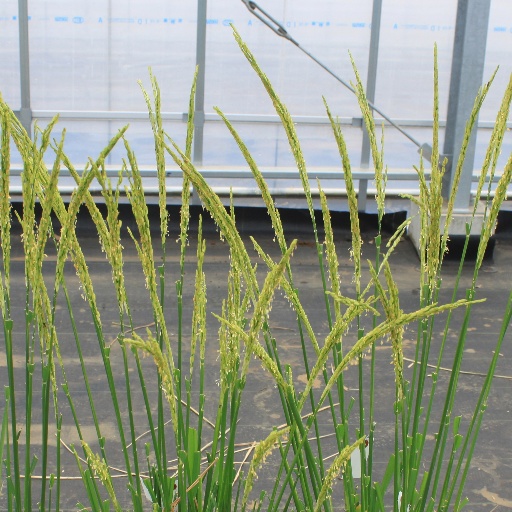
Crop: rice